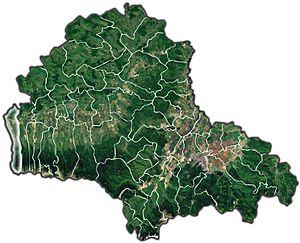
Victoria est une ville située dans le județ de Brașov, en Transylvanie, Roumanie.
Ucea est une commune roumaine du județ de Brașov, dans la région historique de Transylvanie. Elle est composée des quatre villages suivants :